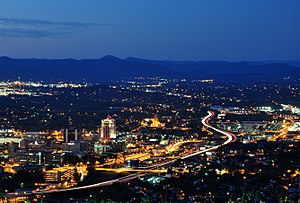
Roanoke
Roanoke er en independent city i delstaten Virginia i USA, med et indbyggertal på 98.465. Byen ligger i dalen Roanoke Valley, mellem bjergkæderne Blue Ridge Mountains og Appalachian Plateau. Byen, der er delt i to af floden Roanoke River, er det økonomiske og kulturelle midtpunkt i meget af regionen Southwest Virginia og dele af regionen Southern West Virginia.